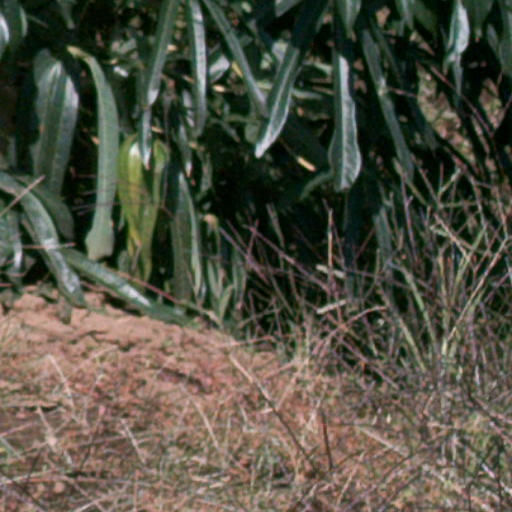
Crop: cassava